Theoretical spacecraft propulsion

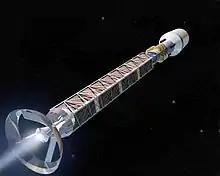
A proposed antimatter rocket

Theoretical spacecraft propulsion refers to a series of theoretical spacecraft propulsion systems mainly proposed for interstellar travel.